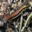
Label: lizard